Slater family (EastEnders)

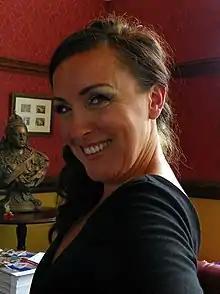
Carli Norris ("pictured") portrayed Belinda Peacock in 2016.

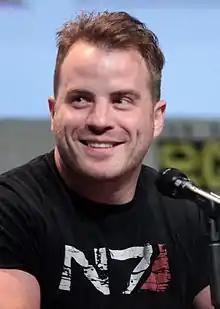
Sean Slater, the brother of Stacey Slater (Lacey Turner), was played by actor Robert Kazinsky.

Charlie's mother-in-law, Mo Harris, is also considered a member of the family.